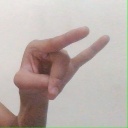
अक्षर: च